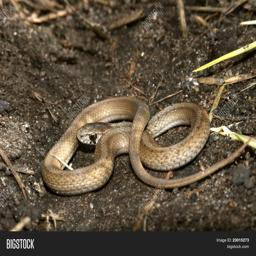
Animal: snakes